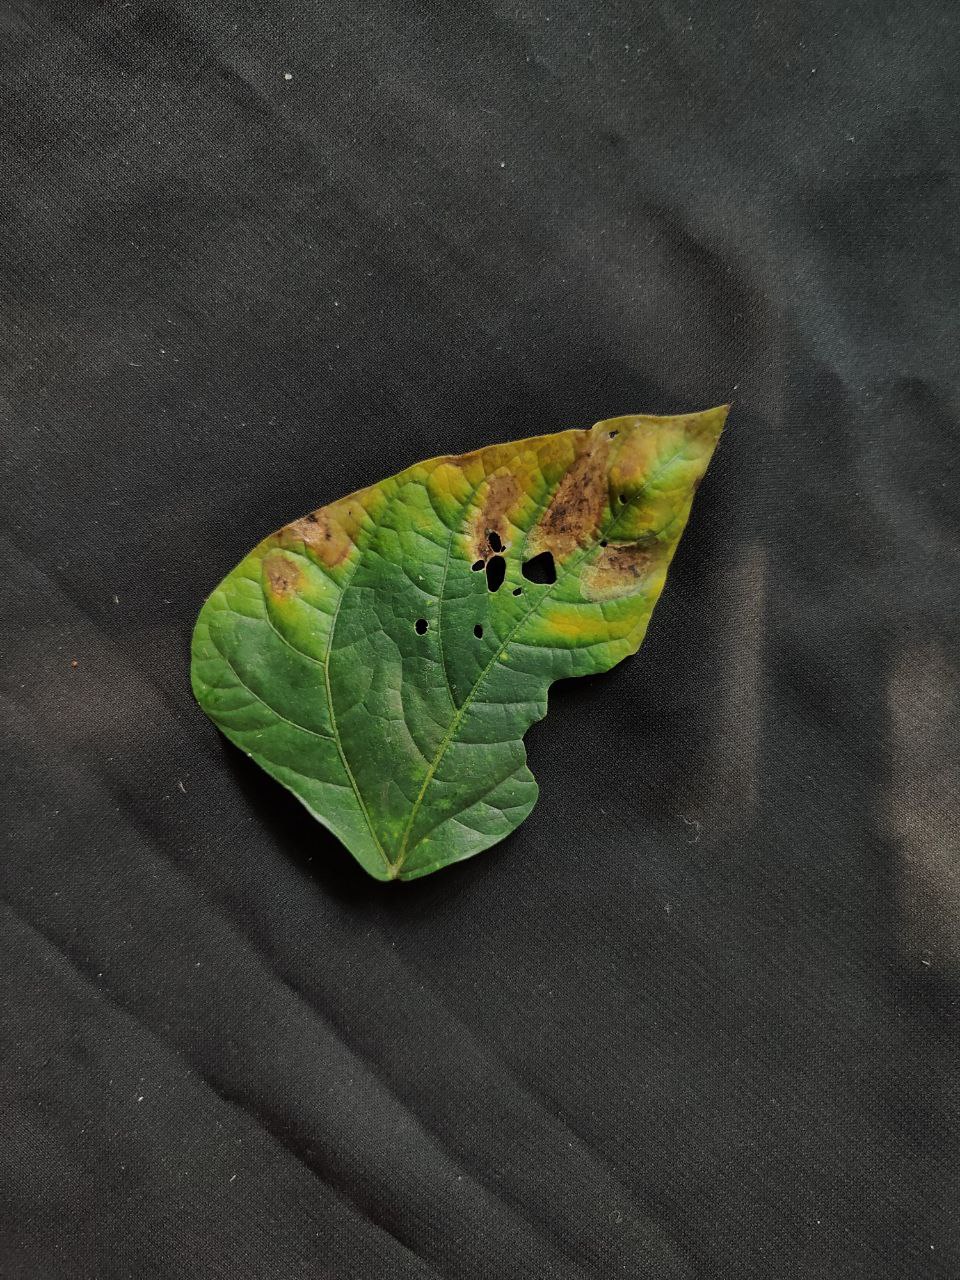
Crop: cowpea
Leaf condition: Bacterial wilt